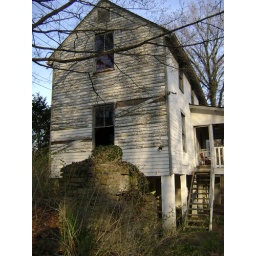
Side view of the house on Route 126 in Remington. Old stone fire pit or something like that in the foreground.